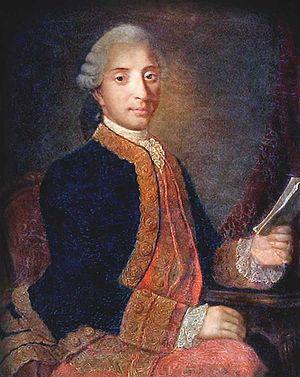
Arnaud II de La Porte, né à Versailles le 14 octobre 1737, ministre de la Marine en 1789, intendant de la Liste civile, ministre de la Maison du roi Louis XVI, est mort guillotiné à Paris le 23 août 1792.